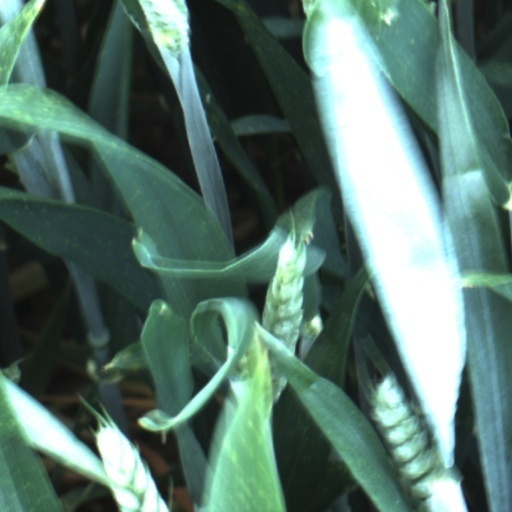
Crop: wheat